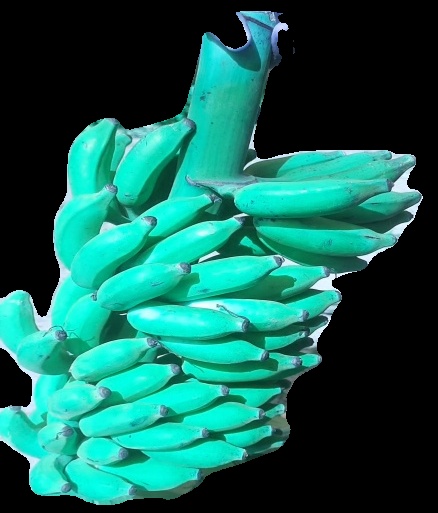
Variety: elakki-bale
Grade: grade3